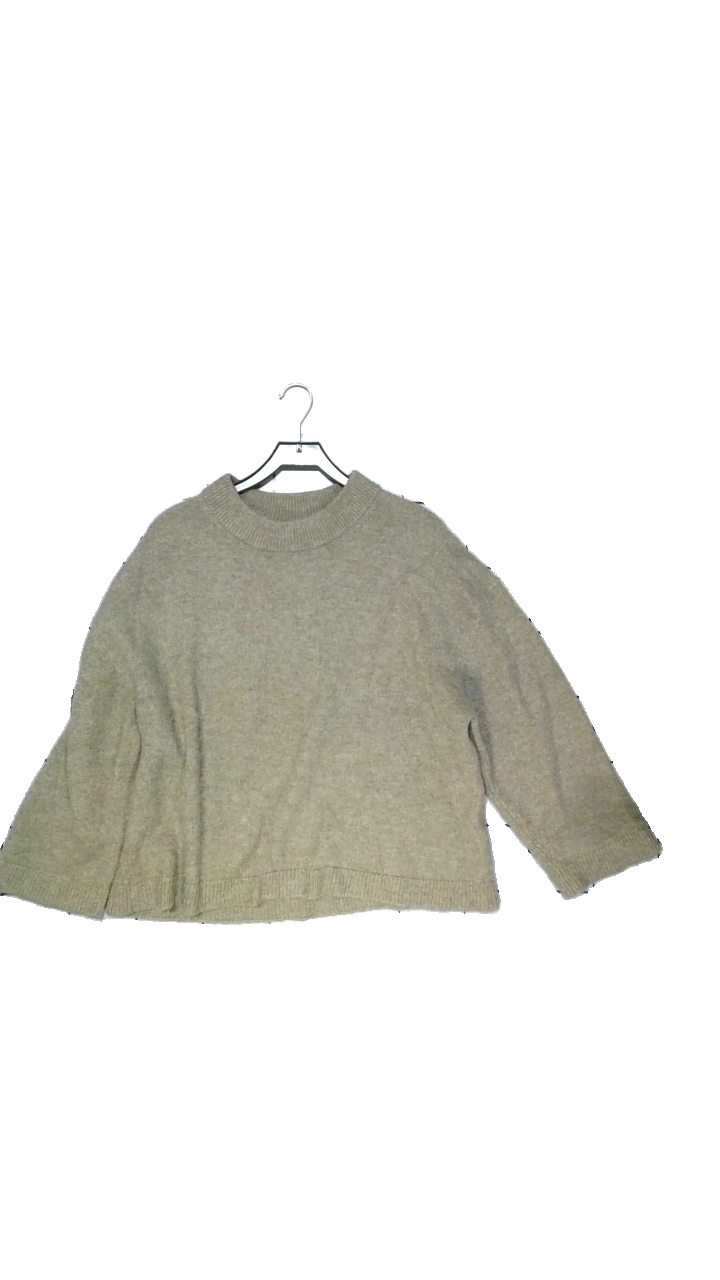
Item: Sweater (Ladies)
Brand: Gina Tricot
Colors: Beige
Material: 52% acrylic, 25% polyester, 14% wool, 7% alpacka, 2% elastane
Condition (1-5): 5
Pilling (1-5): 5
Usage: Reuse
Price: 100-150